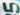
Number: 5